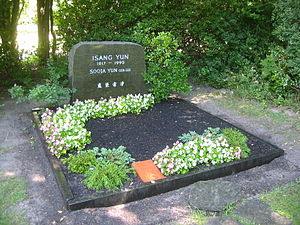
Isang Yun
Isang Yun var en koreansk komponist, fra 1971 tysk statsborger. I sin musik absorberede han træk af vestlig avantgarde, uden dog ganske at opgive sin asiatiske herkomst. Har skrevet orkesterværker, operaer, cellokoncerter, korværker, 5 symfonier og kammermusik.